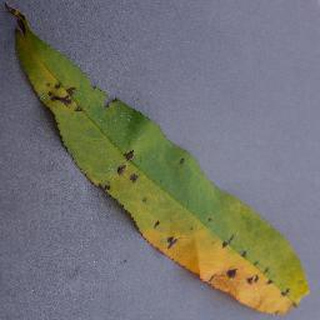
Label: peach_bacterial_spot